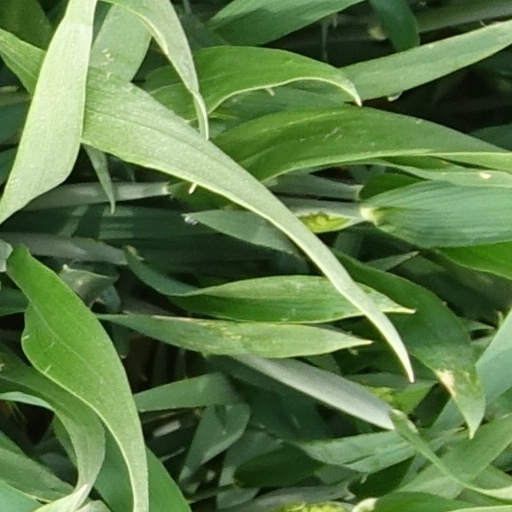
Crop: wheat